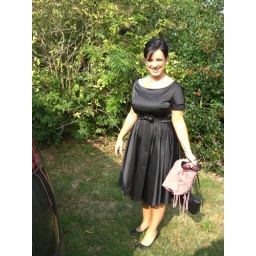
Looking cute in her fifties ball dress